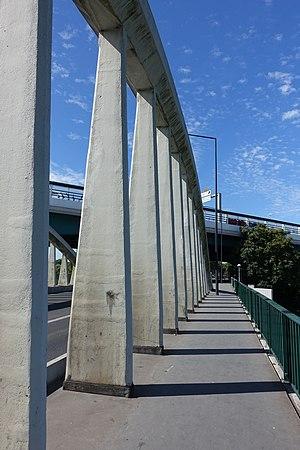
La rue Francis-de-Pressensé est une voie de communication située à Aubervilliers et Saint-Denis. Elle constitue une section de la route départementale 30.